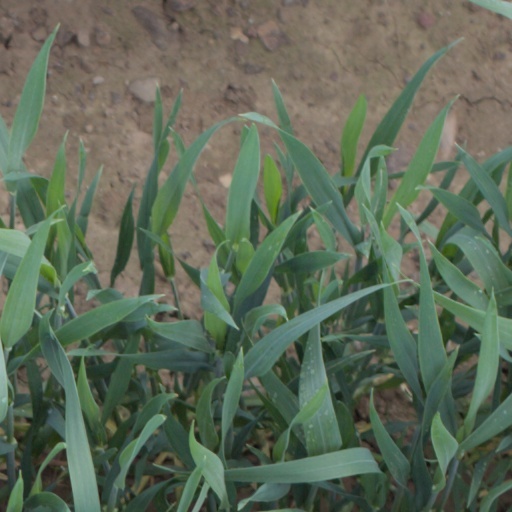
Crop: wheat